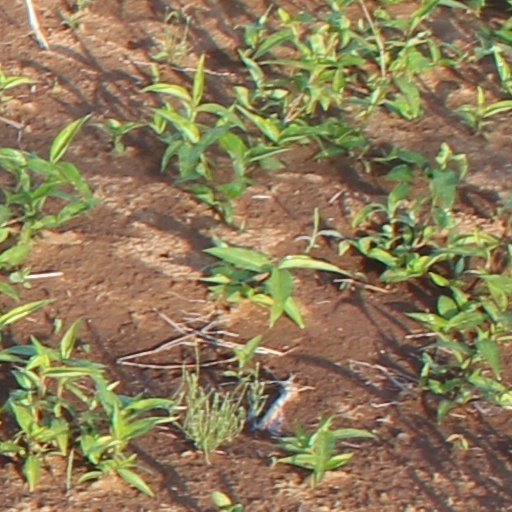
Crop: wheat